Michael Nielsen

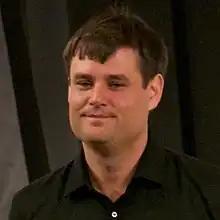
Michael Nielsen at Science Online London 2011

Michael Aaron Nielsen (born January 4, 1974) is an Australian-American quantum physicist, science writer, and computer programming researcher living in San Francisco.